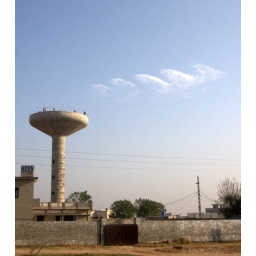
Nice clouds over the water tower